Charles Harvey Brown

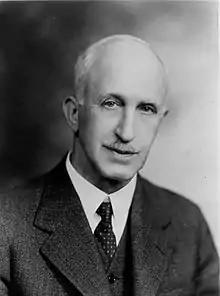
Brown

Charles Harvey Brown (December 23, 1875 – January 19, 1960) was an American librarian and leader in the American Library Association. He received a bachelor's degree from Wesleyan University in 1897 and a master's degree in 1899. He went on to receive a second bachelor's degree in Library Science at the New York State Library School in 1901. He later received a Literary Doctorate from Wesleyan University in 1937.